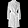
Label: Coat